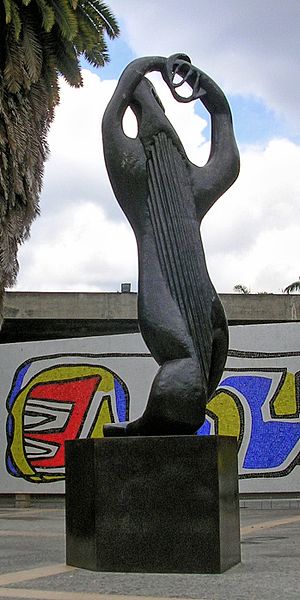
Universitetsbyen i Caracas / Kunstnere som har bidraget til projektet / Internationale
Universitetsbyen i Caracas er Venezuelas centraluniversitet's hovedcampus i Caracas. Den blev tegnet af den venezulanske arkitekt Carlos Raúl Villanueva og blev i år 2000 optaget på UNESCOs Verdensarvsliste.